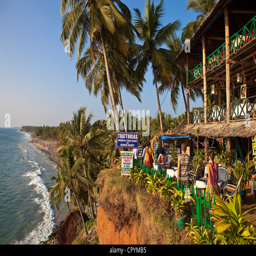
seaside resort at the top of a cliff